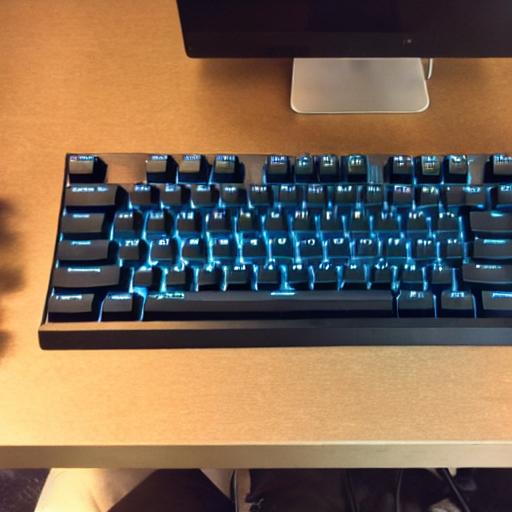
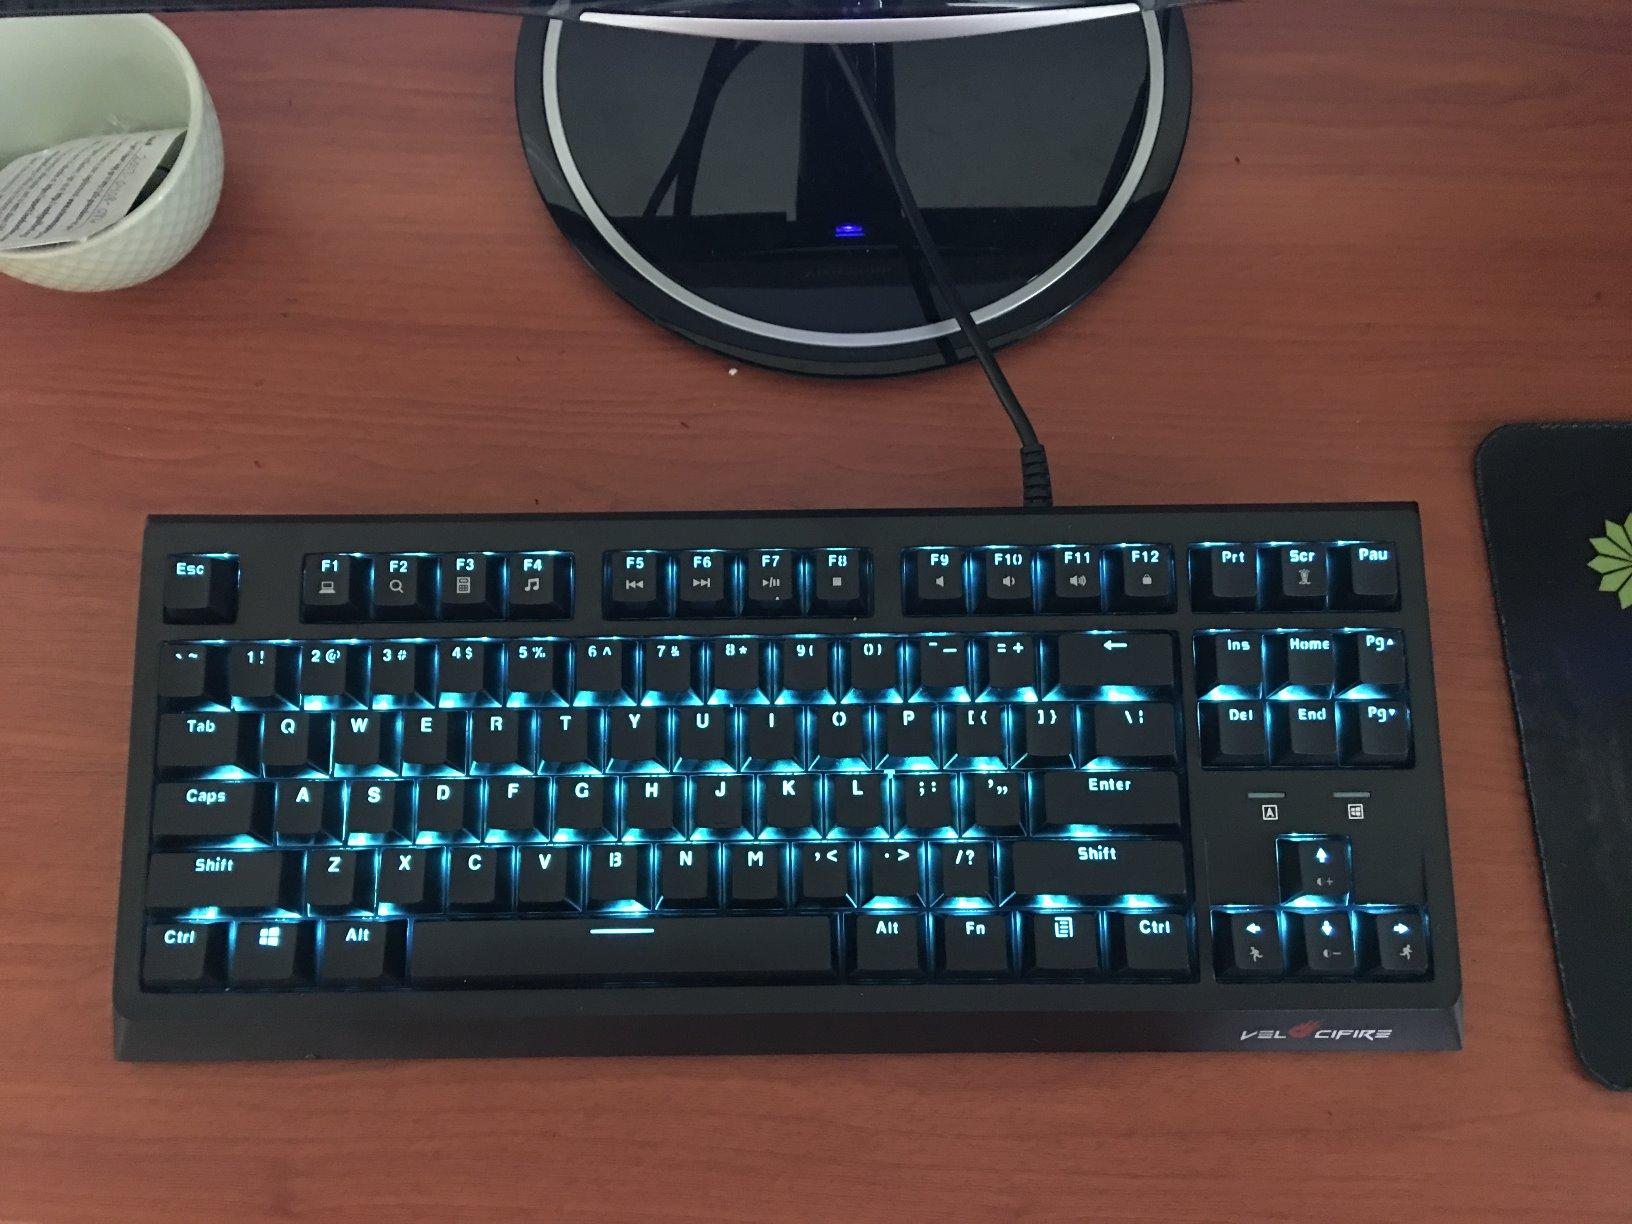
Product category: keyboard
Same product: no